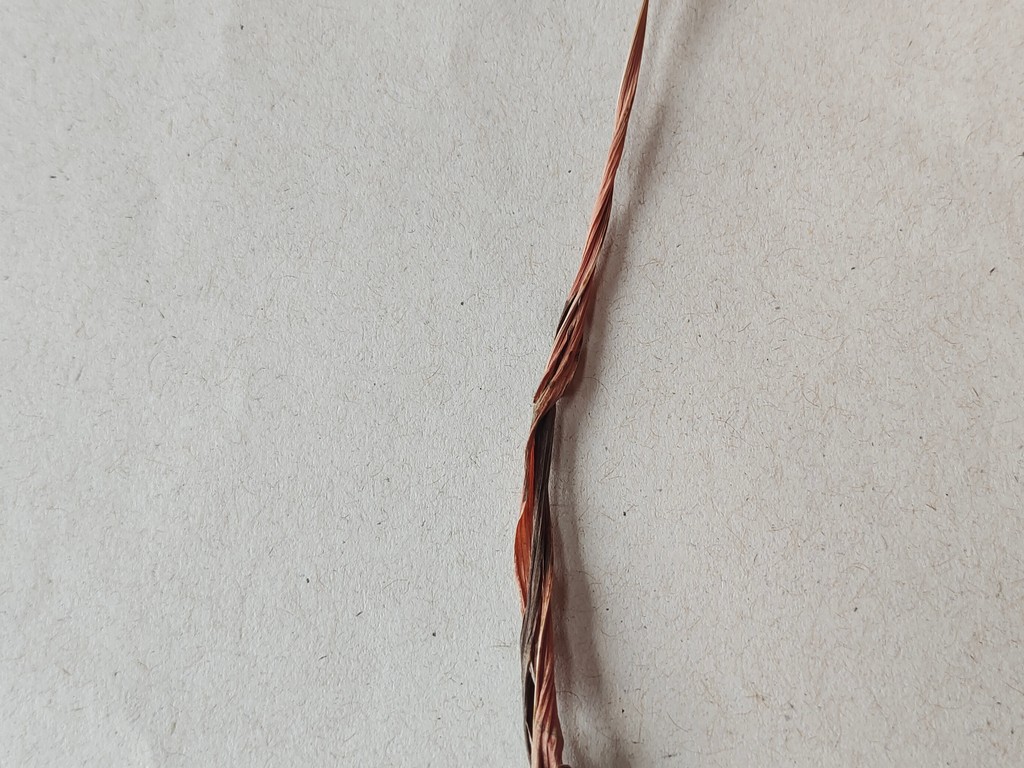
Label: Dried